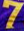
Number: 7